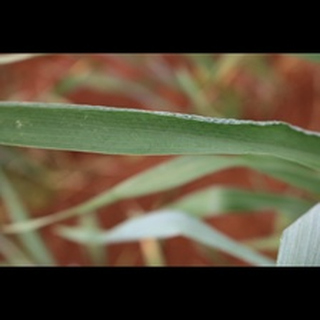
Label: healthy_wheat